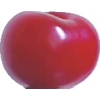
Label: cherry_sour